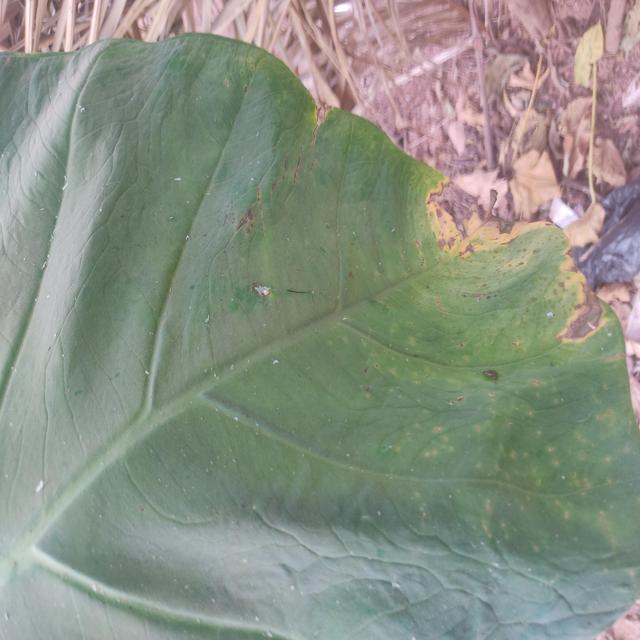
Label: Mid_Blight